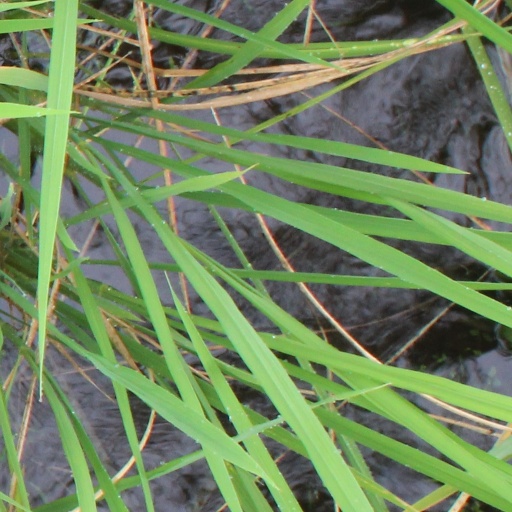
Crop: rice